Minamiminowa

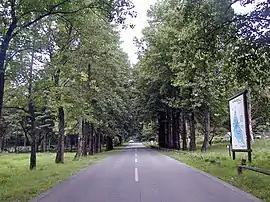
Entry to Shinshu University Agricultural Department in Minamiminowa

Minamiminowa is located in the Ina Valley of south-central Nagano Prefecture, bordered by the Kiso Mountains to the west. The Tenryū River flows through the village. The village consists of two separate geographic areas, separated from each other by Ina City.